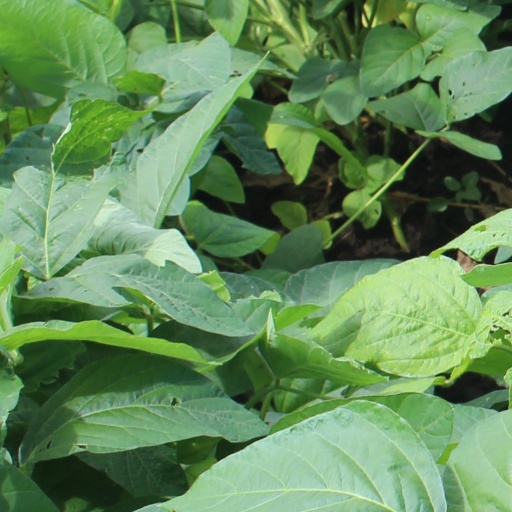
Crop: soybean